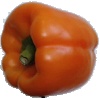
Label: Pepper Orange 1